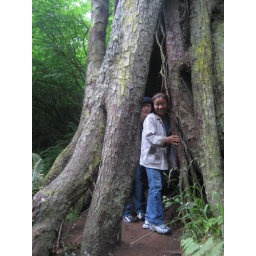
mom and genette standing in a large tree